Héctor Santos (footballer)

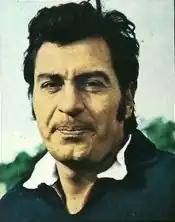
Santos in the 1974 FIFA World Cup

Héctor Ignacio Santos (29 October 1944 – 7 May 2019 ) was an Uruguayan footballer who played as a goalkeeper. He was backup goalkeeper for Uruguay at the 1970 and 1974 FIFA World Cups.